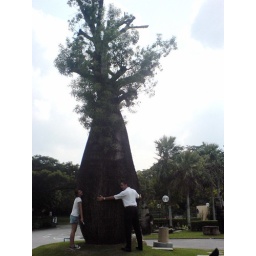
At bottle tree village in Sembawang